Suncheon Bay Garden Expo 2013

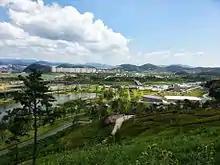
Panorama of International Garden Exposition Suncheon Bay Korea 2013

The Suncheon Bay Garden Expo 2013 was the first of its kind to be held in Korea. The Expo focused on green technology development such as solar energy, sustainable garden development and electric transportation. It showcased green technologies, international garden exhibits, and wetland conservation. It was held in jointly in Suncheon and Suncheon Bay.